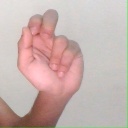
अक्षर: ढ